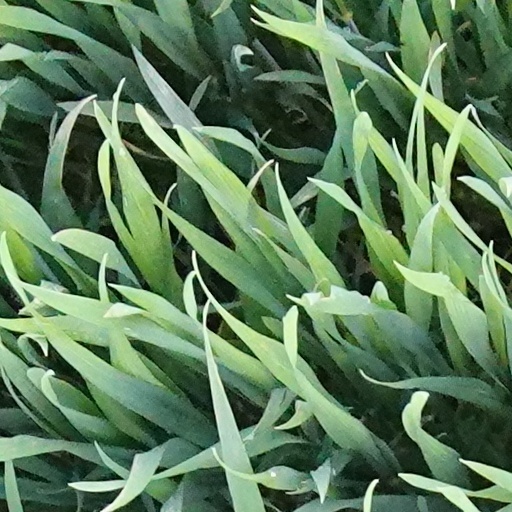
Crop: wheat